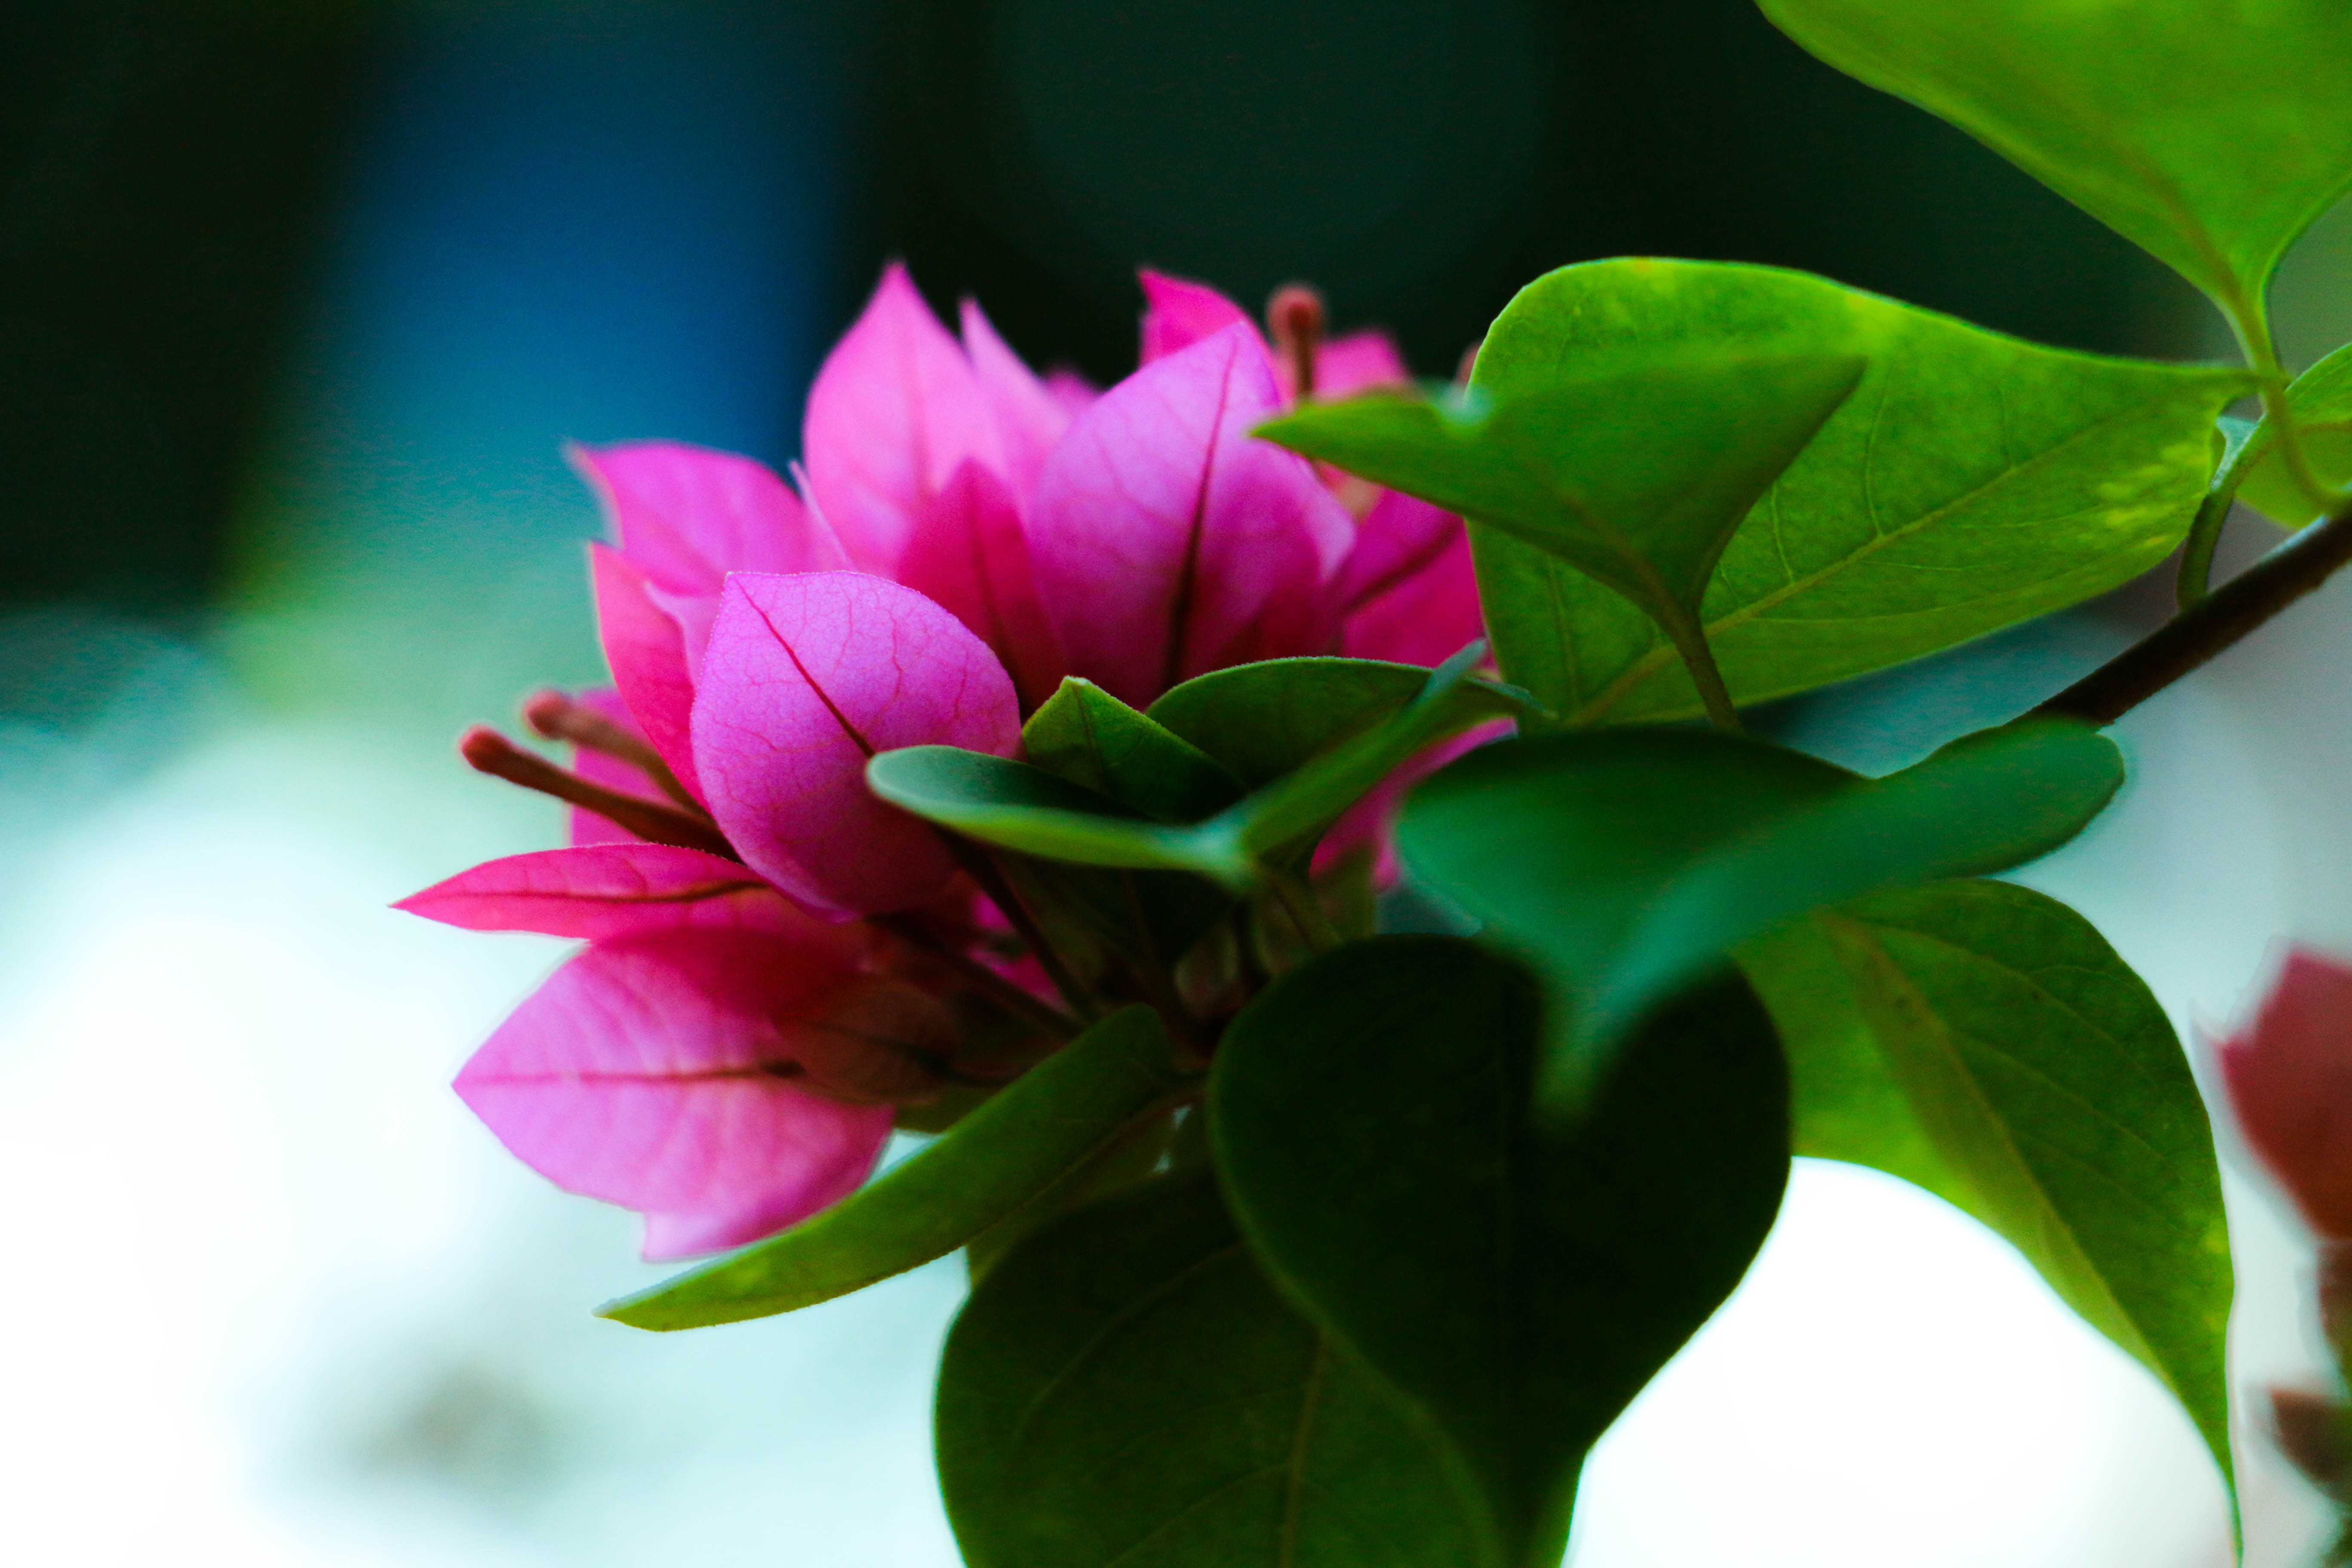
nature, blossom, plant, leaf, flower, petal, green, botany, flora, botanical, close up, sri lanka, macro photography, flowering plant, land plant